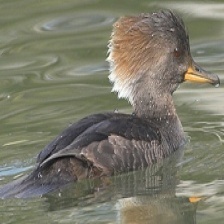
Species: HOODED MERGANSER
Scientific name: LOPHODYTES CUCULLATUS